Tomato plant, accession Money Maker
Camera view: horizontal (90 deg, fisheye); turntable rotation: 120 degrees
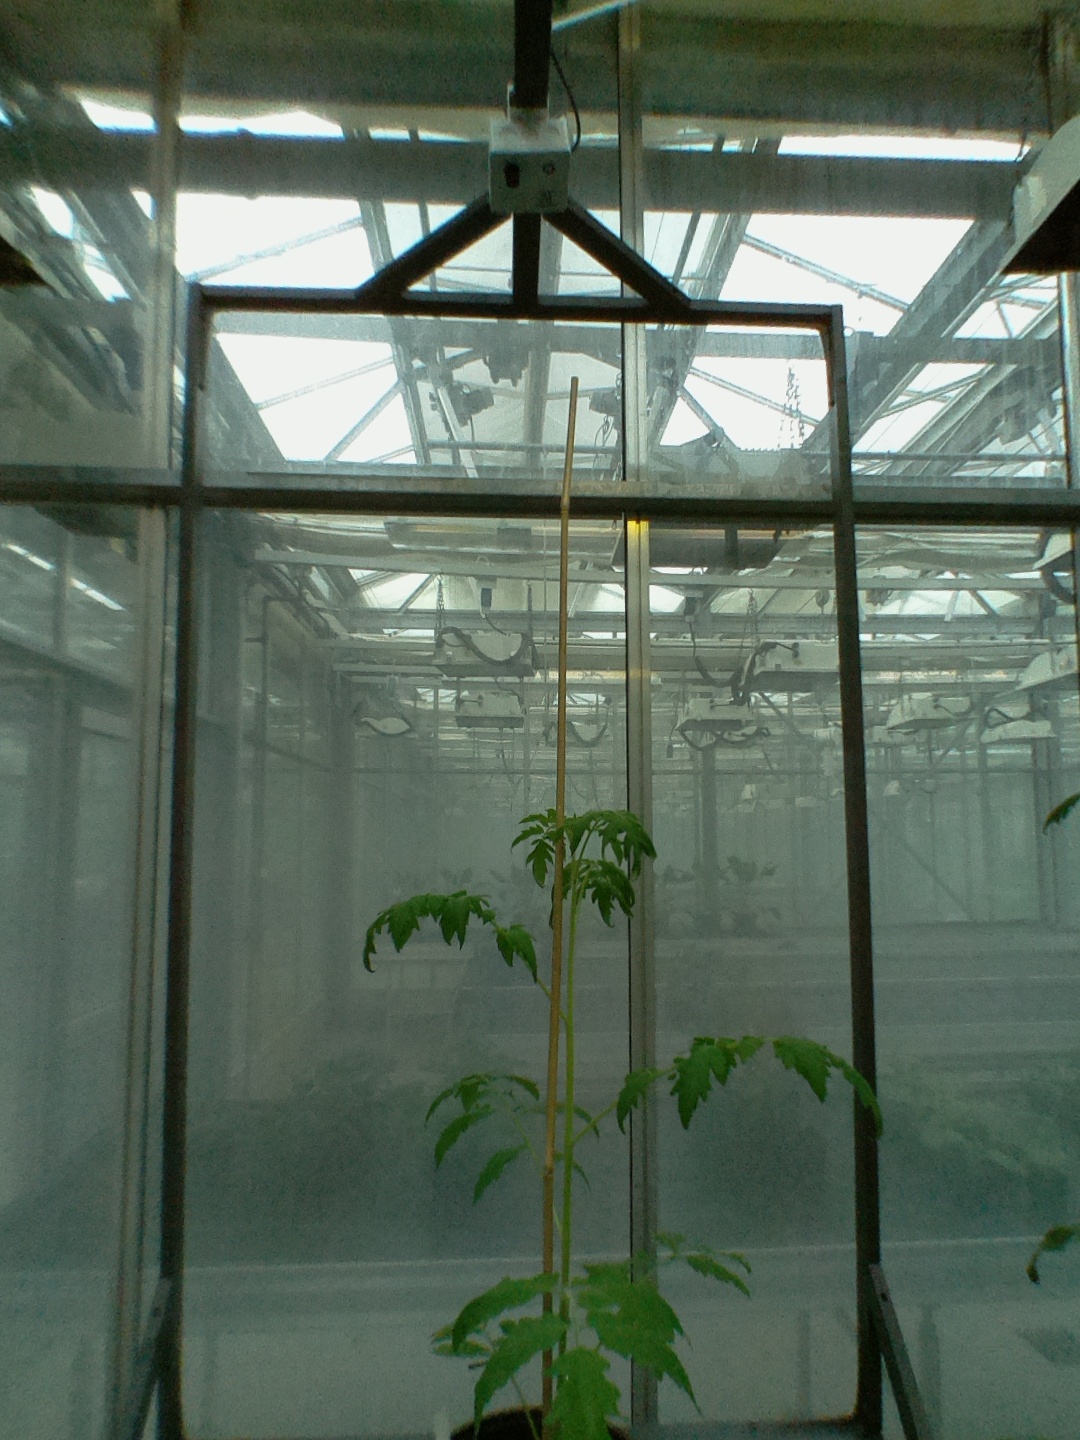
BBCH growth stage 14: 8 of true leaves visible